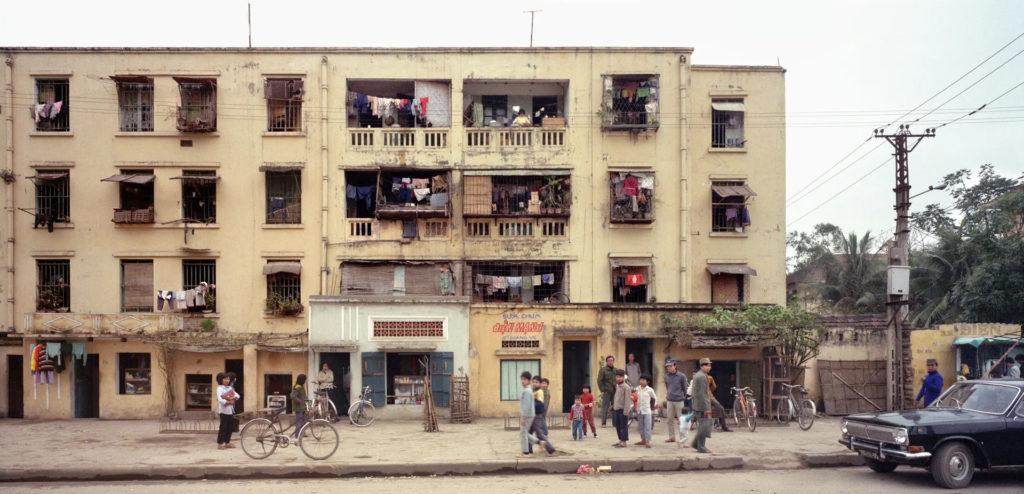
trước một khu chung cư có một chiếc xe hơi đang đậu ở bên lề đường